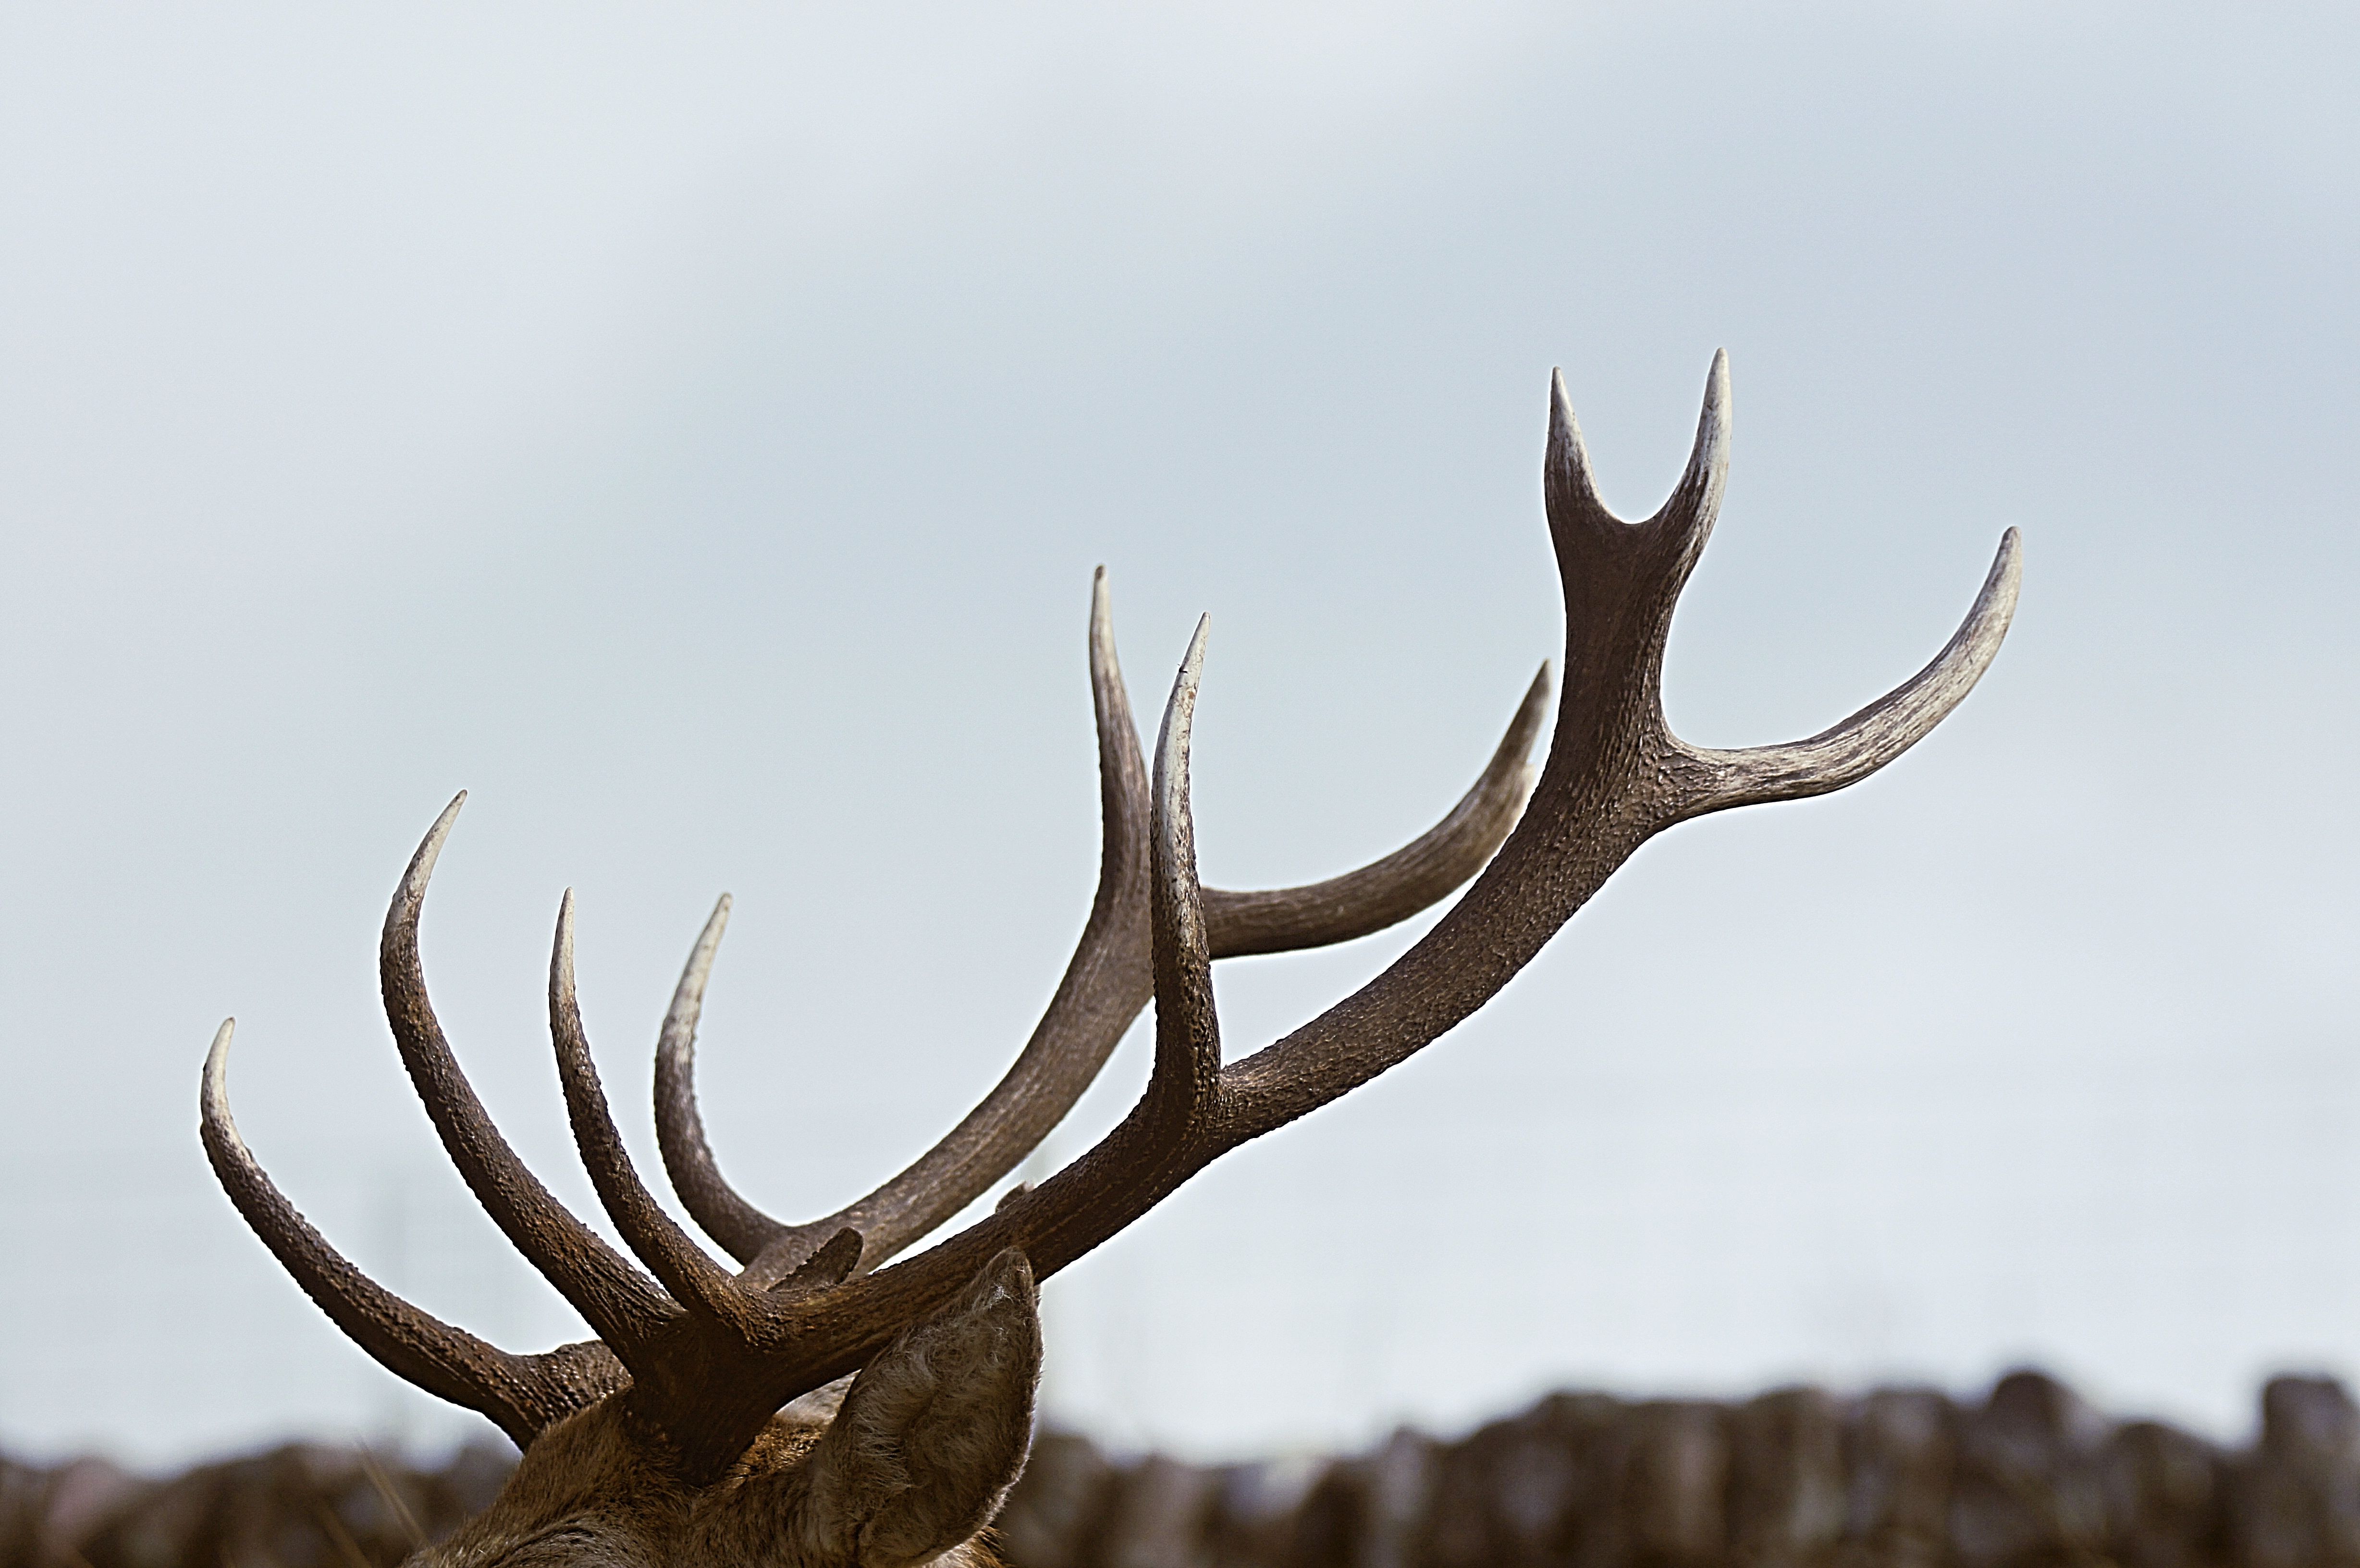
branch, wildlife, deer, horn, fauna, material, antler, elk